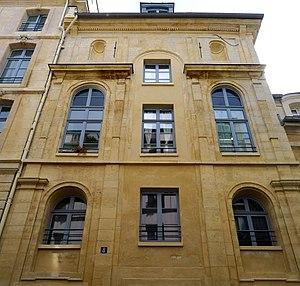
Rue des Orfèvres (n°8
La rue des Orfèvres est une voie du 1ᵉʳ arrondissement de Paris, en France.